Akil Muhtar Özden

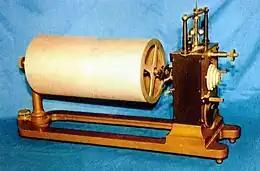

In 1909, Akil Muhtar conducted animal experiments to search for the local anesthetic effects of opium alkaloids; and during his research, he found a method for measuring the effects of local anesthetics, which later was called by his name: The Muhtar reflex. He had observed that when touched by a needle, the superficial muscles under and around the skin at the stimulated site contracted and that a general backward pull was noticed. When a diluted local anesthetic like cocaine or procaine was injected at the site, no contraction occurred due to the anesthetic effect of the drugs. When the anesthetic effect was weakened and lost by time, contraction upon stimulation occurred again. The time interval between the loss and the recurrence of the reflex pointed to the activity period of the anesthetic drug. Thus he was able to determine the activity periods and the relative strengths of various local anesthetics by this method. For this innovation, he was endowed with the Turkish Scientific and Technical Research Organization's Award in 1973.